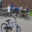
Label: bicycle